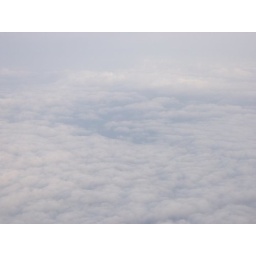
I was in the air plane coming home from PA. What a small plane.